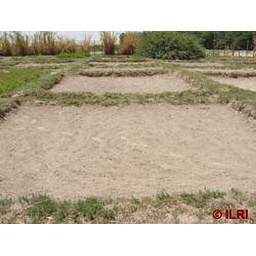
Empty plots waiting to be planted in the grass field genebank of Zwai, Ethiopia (photo: ILRI)